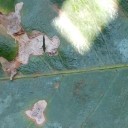
Label: Miner